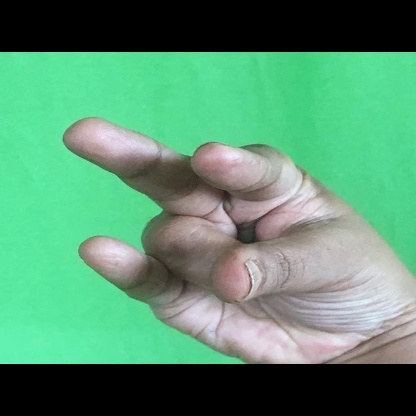
Mudra: Kangulam